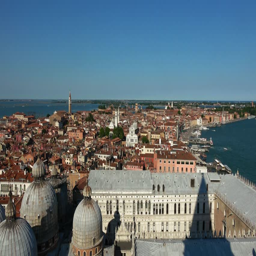
aerial view over the city